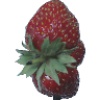
Label: Strawberry Wedge 1